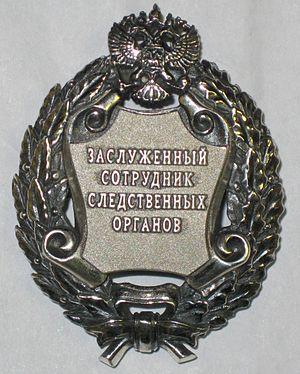
Les titres honorifiques de la fédération de Russie sont des honneurs décernés par l’État aux citoyens de la fédération de Russie pour des réalisations professionnelles, sociales ou de valeur exceptionnelles.